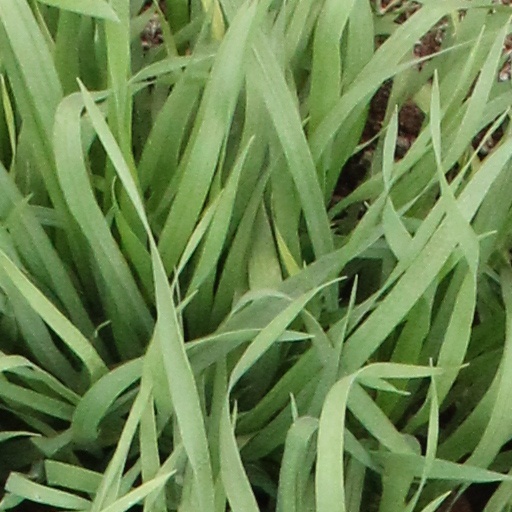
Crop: wheat